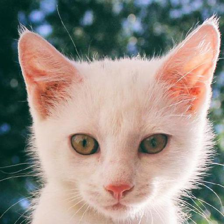
Label: animals